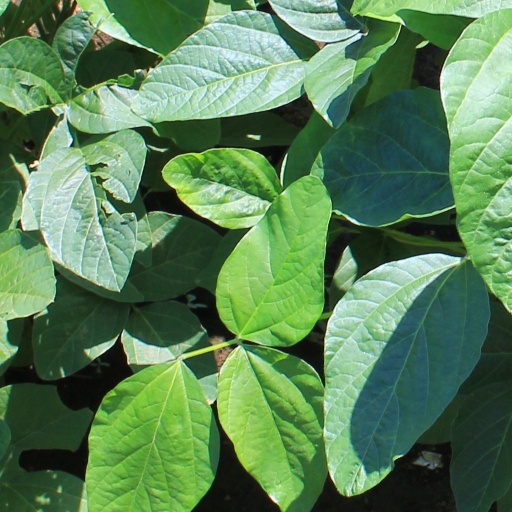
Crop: soybean